Little Turtle

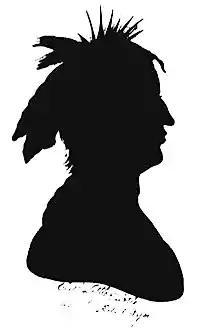
Silhouette of Little Turtle by Robert Wyer

After the defeat of the Western Confederacy at the Battle of Fallen Timbers in 1794 and signing the Treaty of Greenville in 1795, Little Turtle refused an alliance with the Shawnee chief Tecumseh. Little Turtle continued to advocate for peace and accommodation instead of conflicts. He also began to adapt to United States cultural habits, including the acquisition of his land but remained adamant in his opposition to alcohol consumption. Little Turtle made multiple trips east to meet with three U.S. presidents, although he refused to travel with Blue Jacket. He accepted annuity payments, other rewards, and enslaved African Americans in exchange for his cooperation.